Kirklees Stadium

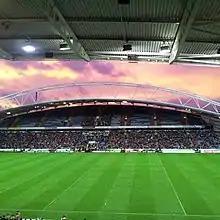
During a Huddersfield Giants game.

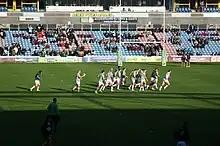
The England–Ireland game at the 2013 Rugby League World Cup set the stadium's attendance record

Rugby League World Cup matches were held at the stadium in 1995, 2000 and 2013. Seven Great Britain rugby league internationals have been held at the ground, from 1998 to 2007. Since the Great Britain team was split into home nations, it has hosted four England rugby league internationals, including a 42–0 win over Ireland in the group stage of the 2013 World Cup, in front of 24,375 spectators. It was the ground's first sell-out crowd, and its record attendance.